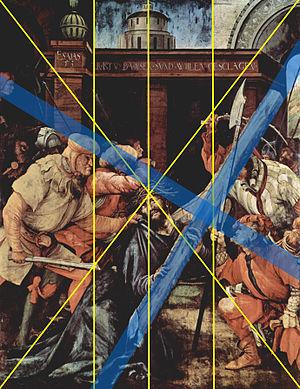
Le Retable de Tauberbischofsheim est une œuvre du peintre Mathis Gothart-Nithart — traditionnellement désigné sous le nom de Matthias Grünewald —, réalisée vraisemblablement entre 1523 et 1525. Il se compose d'une Crucifixion et d'un Portement de Croix, qui constituaient à l'origine les deux faces d'un même retable d'autel peint sur bois, de 195,5 cm de haut et de 142,5 cm de large. Le panneau a été divisé en deux dans l'épaisseur du bois lors de sa première restauration en 1883, afin de permettre son exposition dans un musée. Depuis 1900, les deux œuvres, désormais séparées, sont exposées à la Staatliche Kunsthalle de Karlsruhe.